Bernard Mendy

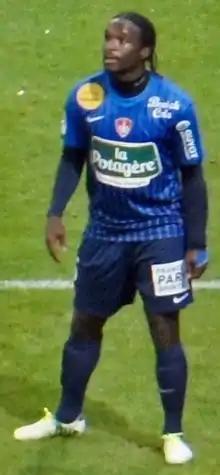
Mendy playing for Brest in 2012

Bernard Mendy (born 20 August 1981) is a French former professional footballer who played as a right-back. He was known for his blistering pace and constant overlapping runs. He most recently served as the assistant manager of Paris Saint-Germain Féminine.